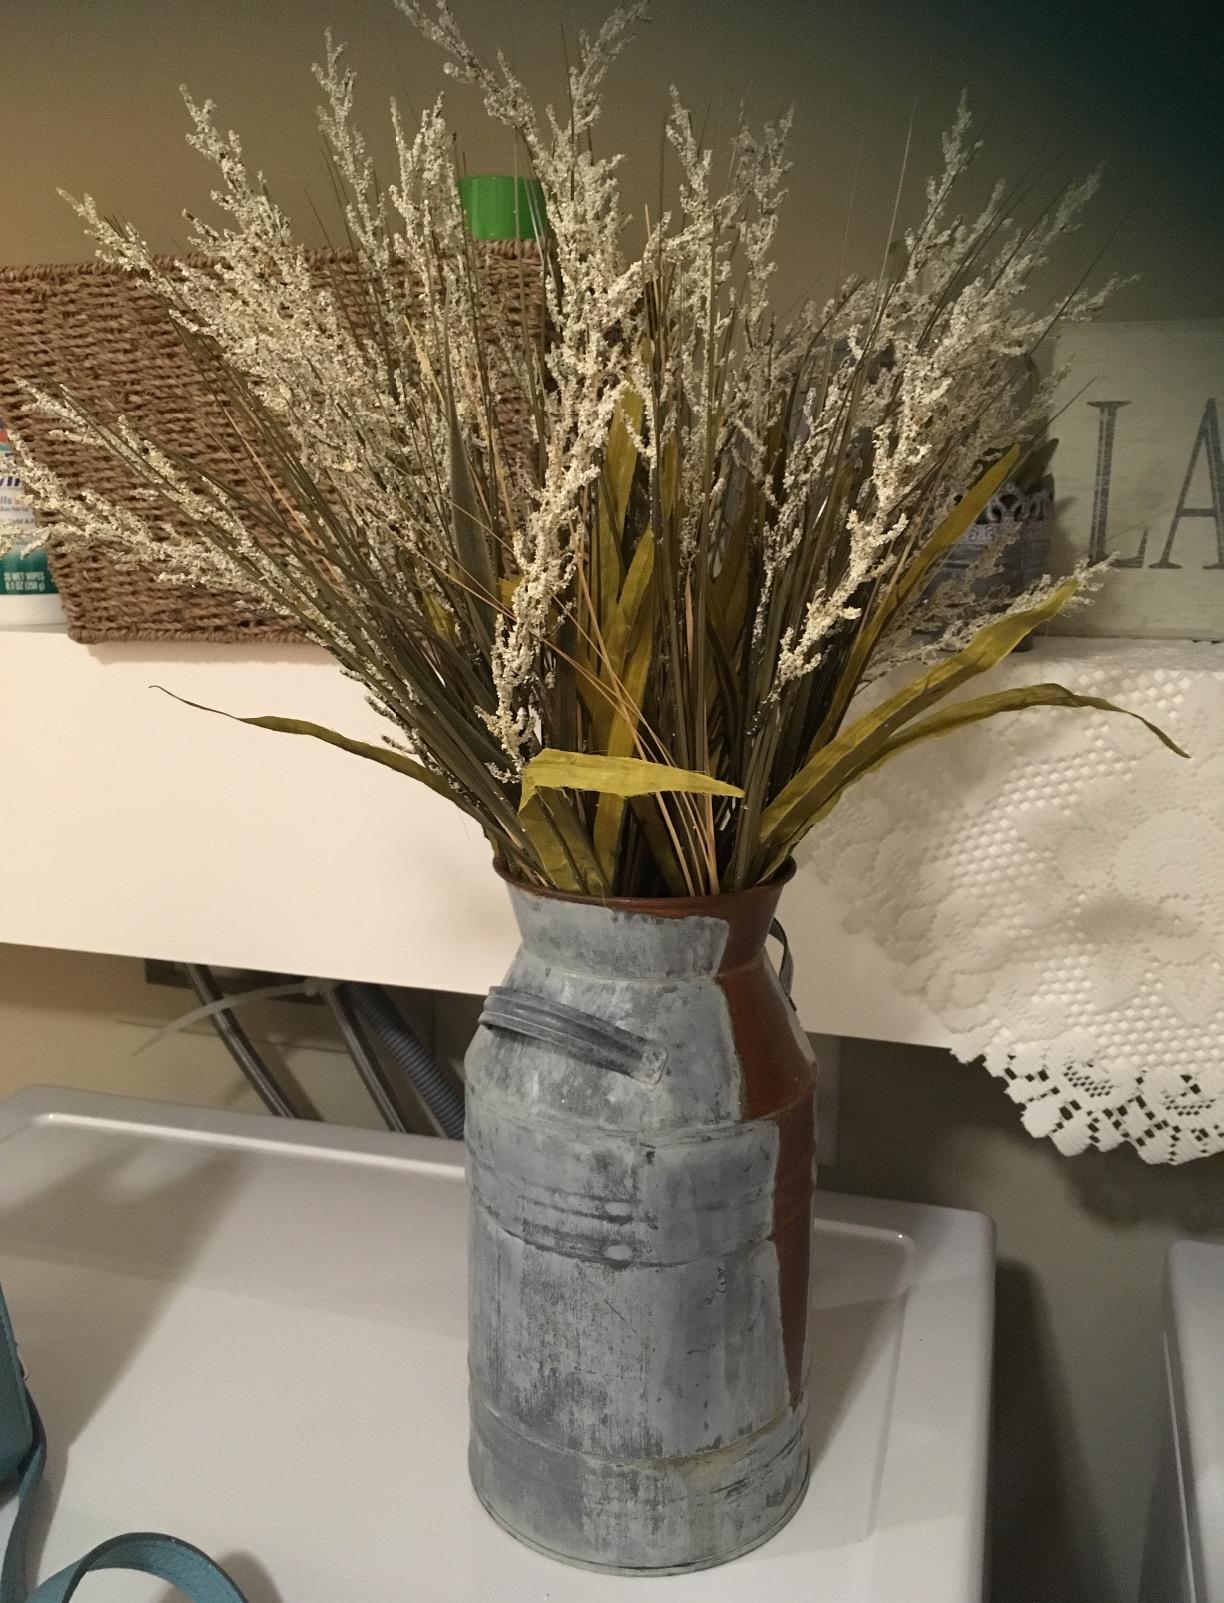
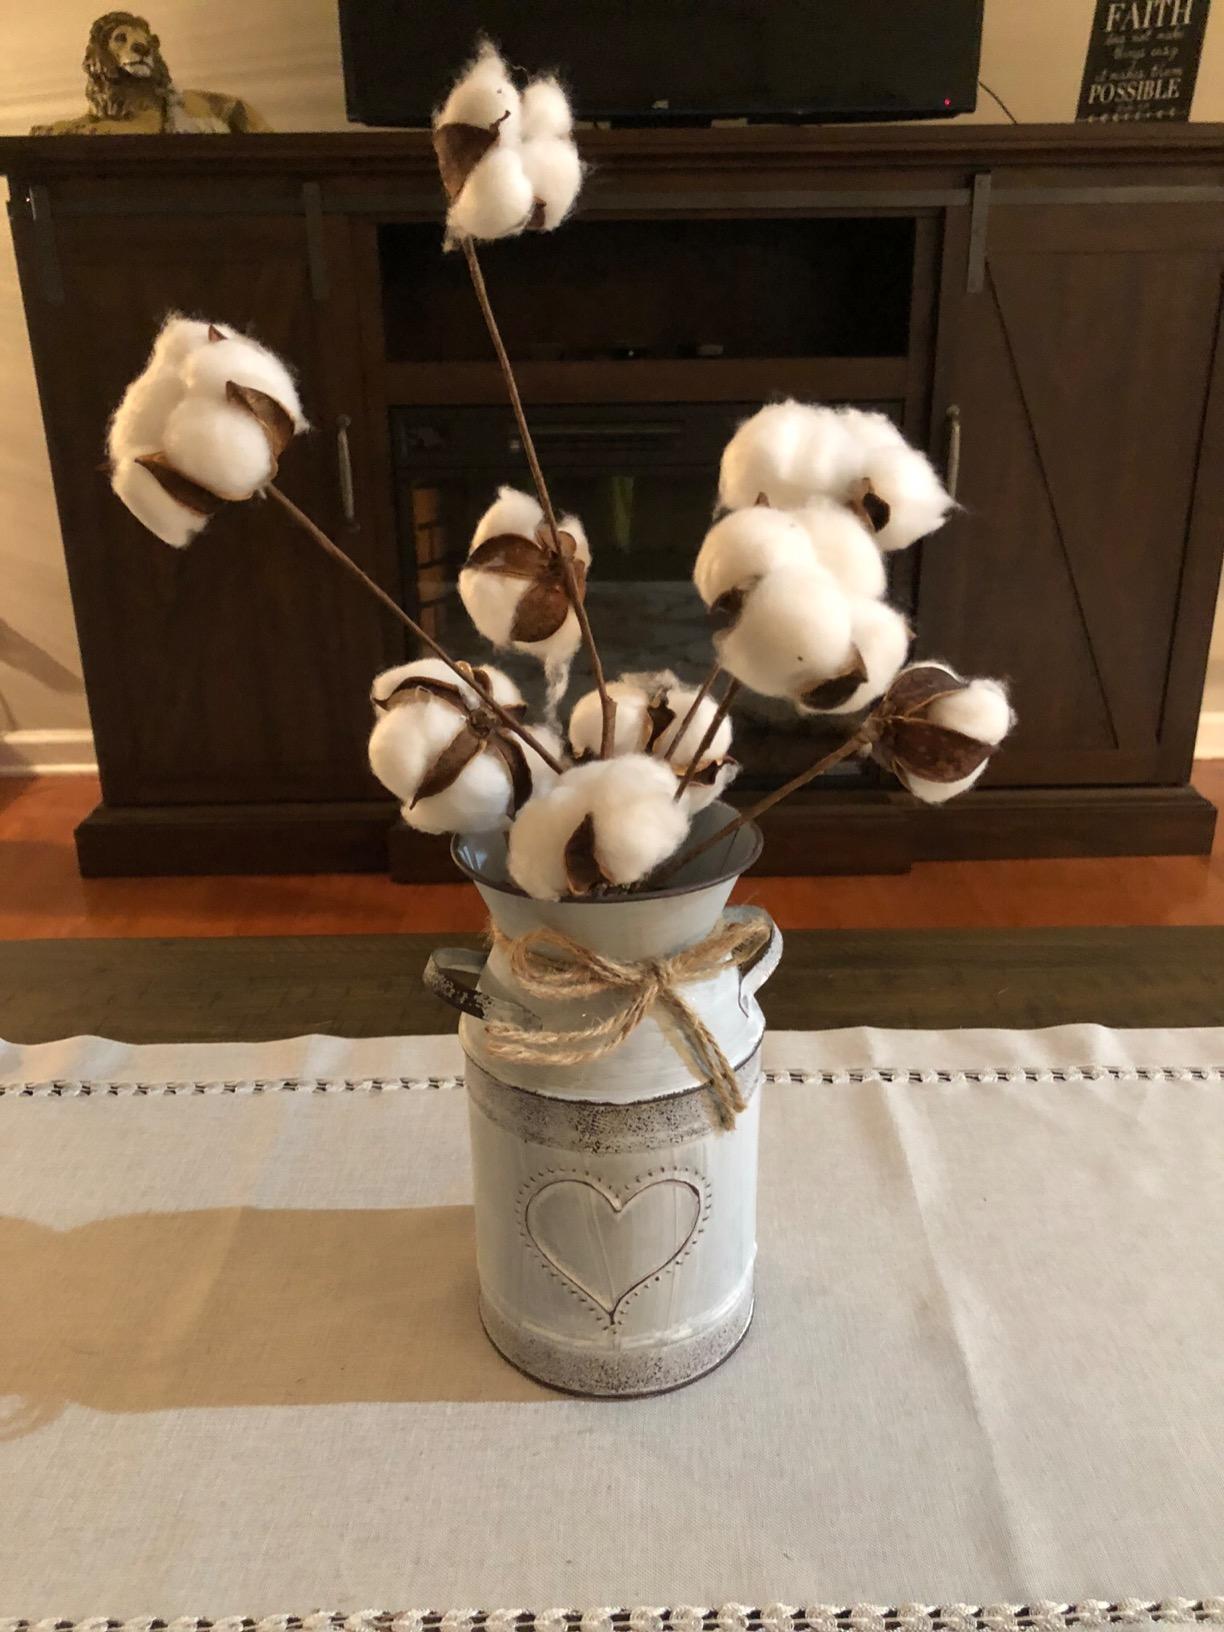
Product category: vase
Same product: no